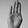
ASL letter: B